West Virginia Mountaineers football

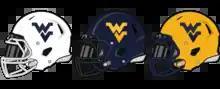
WVU's football helmets.

Instituted during the 2011 season by head coach Dana Holgorsen, the Mountaineer Mantrip is a part of West Virginia's gameday traditions and a recognition of the significance of West Virginia's coal industry. The event is named for the shuttle that transports coalminers into and out of an underground mine at the start and end of their shift and takes place at every home game.